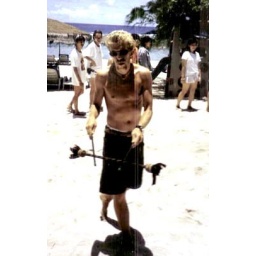
juggling my flower sticks at star sand beach club in Guam ca. 1995